Natural bodybuilding

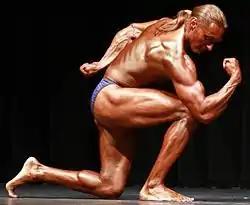
Natural bodybuilder posing

Natural bodybuilding is a bodybuilding movement with various competitions that take place for bodybuilders who claim to abstain from performance-enhancing drugs. This categorically excludes the use of substances like anabolic steroids, insulin, diuretics and human growth hormone. If a bodybuilder meets the requirements of the sanctioning body (the recognized group or authority that sanctions and validates competitions) that they are competing in, then they are considered to be "natural".